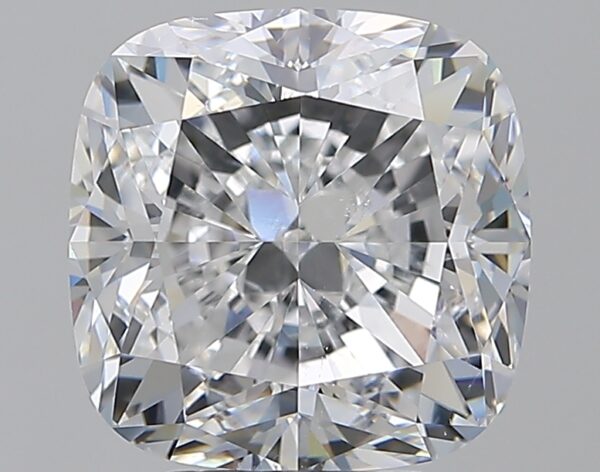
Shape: cushion
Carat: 5.01
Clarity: SI1
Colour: E
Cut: EX
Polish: EX
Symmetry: EX
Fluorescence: N
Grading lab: GIA
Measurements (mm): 9.34 x 9.31 x 6.48